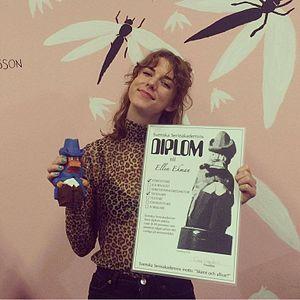
Les prix Adamson sont des prix de bande dessinée suédois. Nommés d'après Adamson, comic strip d'Oscar Jacobsson publié de 1920 à 1964, ils sont remis chaque année depuis 1965 à des auteurs suédois et étrangers pour l'ensemble de leur œuvre par l'Académie suédoise de la bande dessinée dans le cadre du festival du livre de Göteborg. C'est à la fois l'un des premiers prix de bande dessinée, et le plus ancien remis de manière continue.
Ellen Ekman est une auteure de bande dessinée suédoise. Elle publie depuis 2013 dans le quotidien gratuit Metro le comic strip Lilla Berlin.